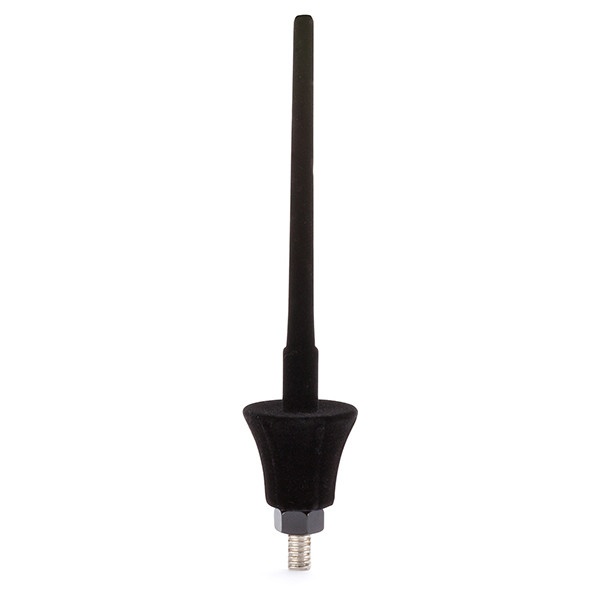
Hercules Peg for Piccolo
Brand: Hercules
Velvet peg for Piccolo. Please remove nut if attaching to wind instrument hanger.
Category: Arts & Entertainment > Hobbies & Creative Arts > Musical Instrument & Orchestra Accessories > Woodwind Instrument Accessories > Flute Accessories > Flute Pegs & Stands